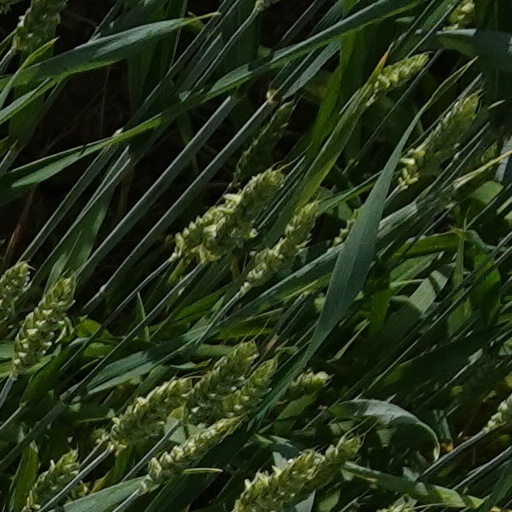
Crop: wheat